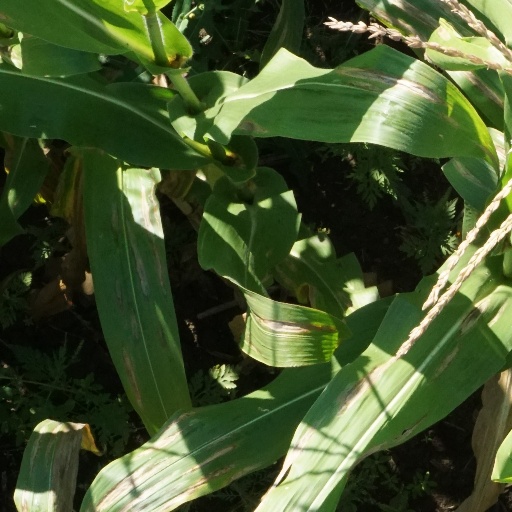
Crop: maize; corn